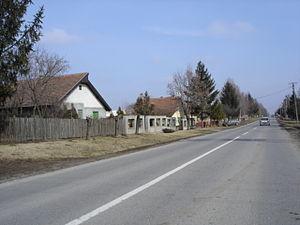
Mala Bosna est une localité de Serbie située dans la province autonome de Voïvodine et sur le territoire de la Ville de Subotica, district de Bačka septentrionale. Au recensement de 2011, elle comptait 1 072 habitants.